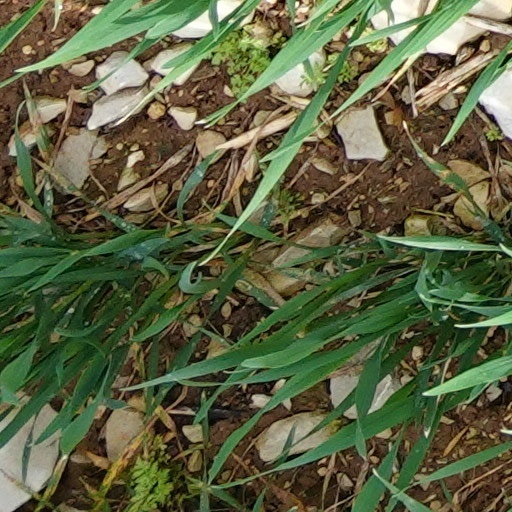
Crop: wheat